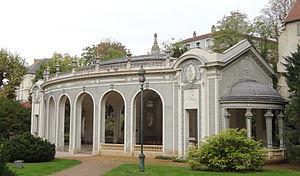
Hall de la source des célestins - Vichy Русский: Павильон источника Селестен - Виши, Алье
Le pavillon de la source des Célestins abrite la source éponyme, à Vichy, station thermale du sud-est du département de l'Allier. Vaste hall de forme ovale, ouvert sur le parc par sept arches, il a été construit dans les années 1900 dans un style néo-classique par l'architecte Lucien Woog Le nom des Célestins vient de l'ancien couvent des Célestins qui se situait juste au dessus de la source.
Cet article recense les biens inscrits au patrimoine mondial en France.